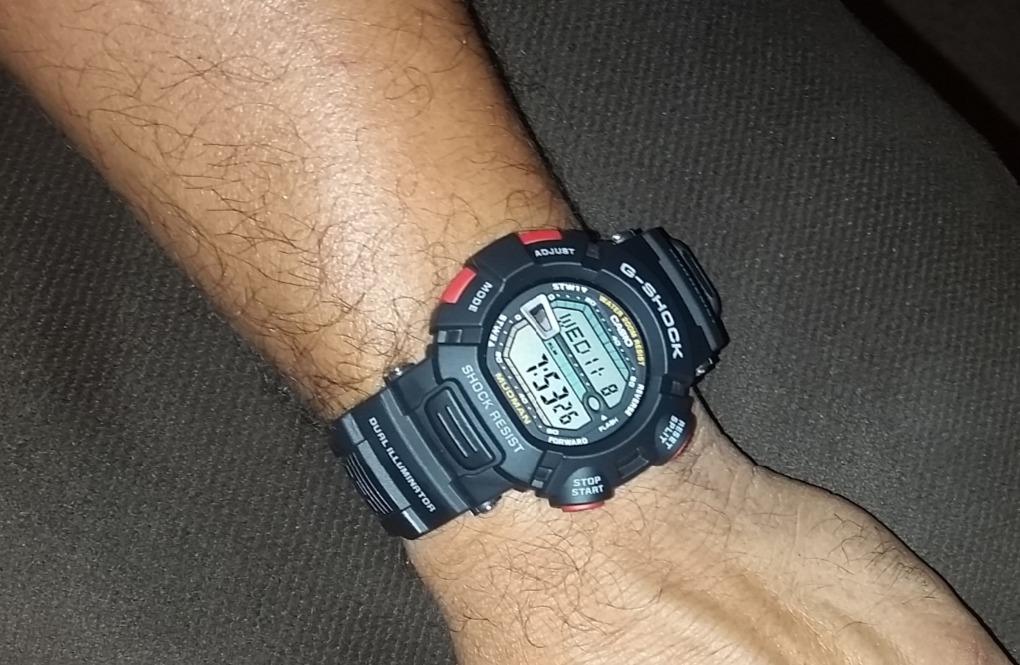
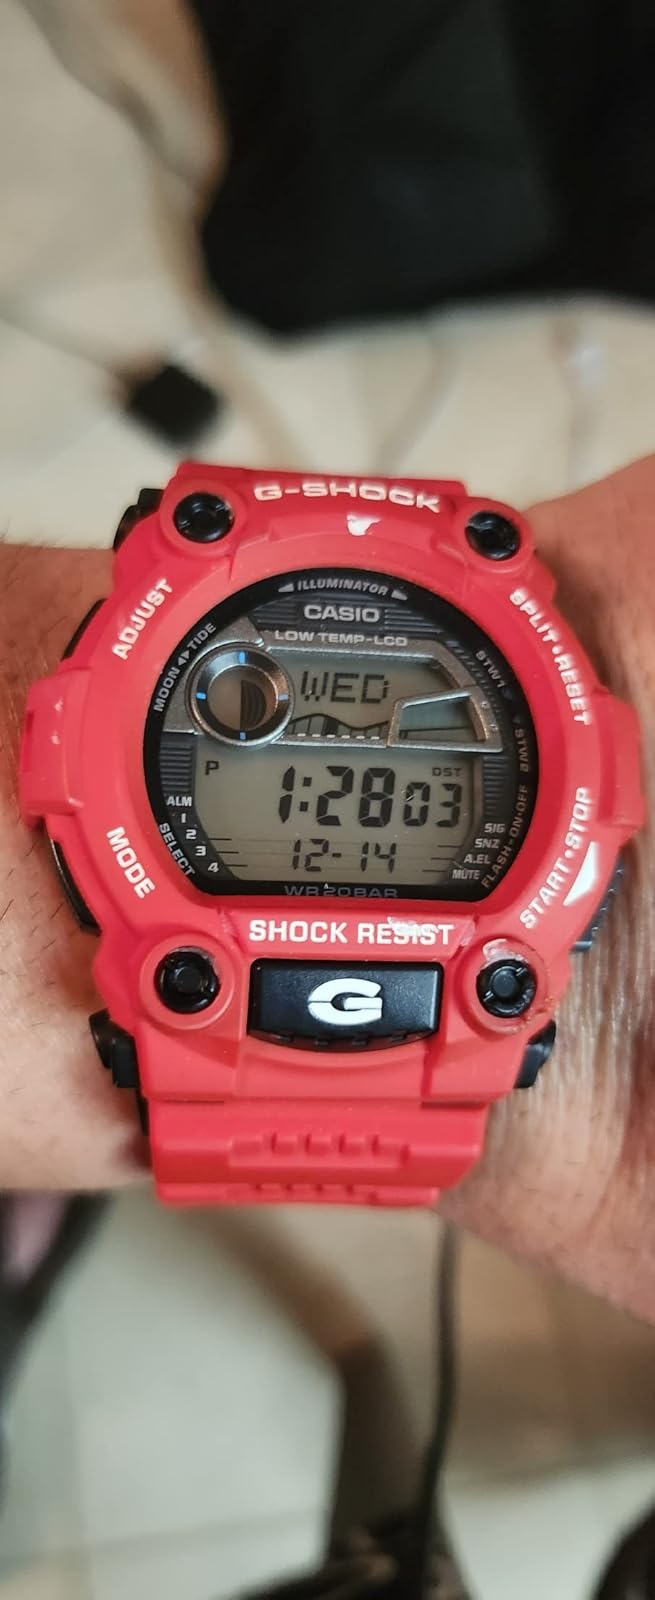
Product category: accessories_watch
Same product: no